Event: Ecuador Earthquake
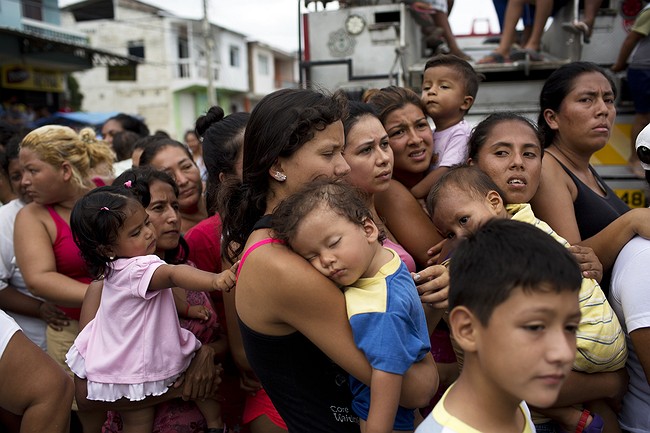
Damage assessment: no_damage